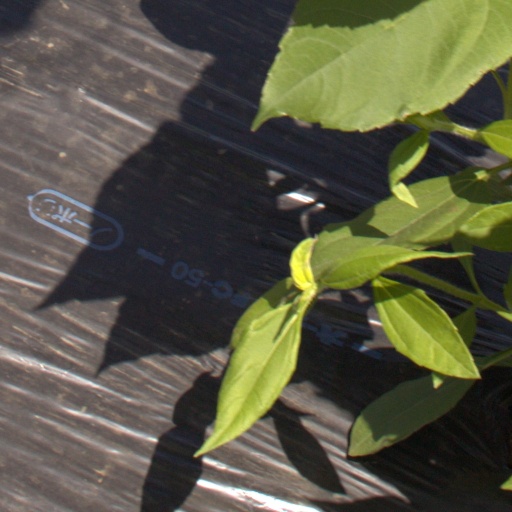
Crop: Jerusalem artichoke